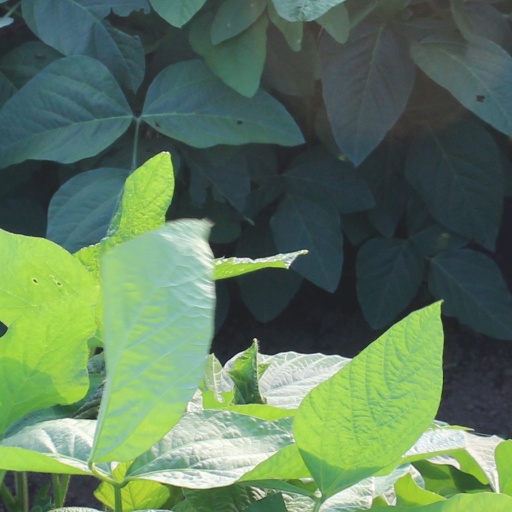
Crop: soybean